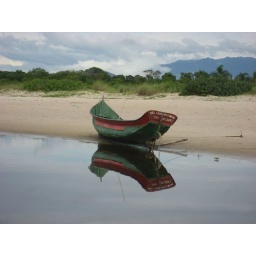
Fishing boat mirrored in lagoon water